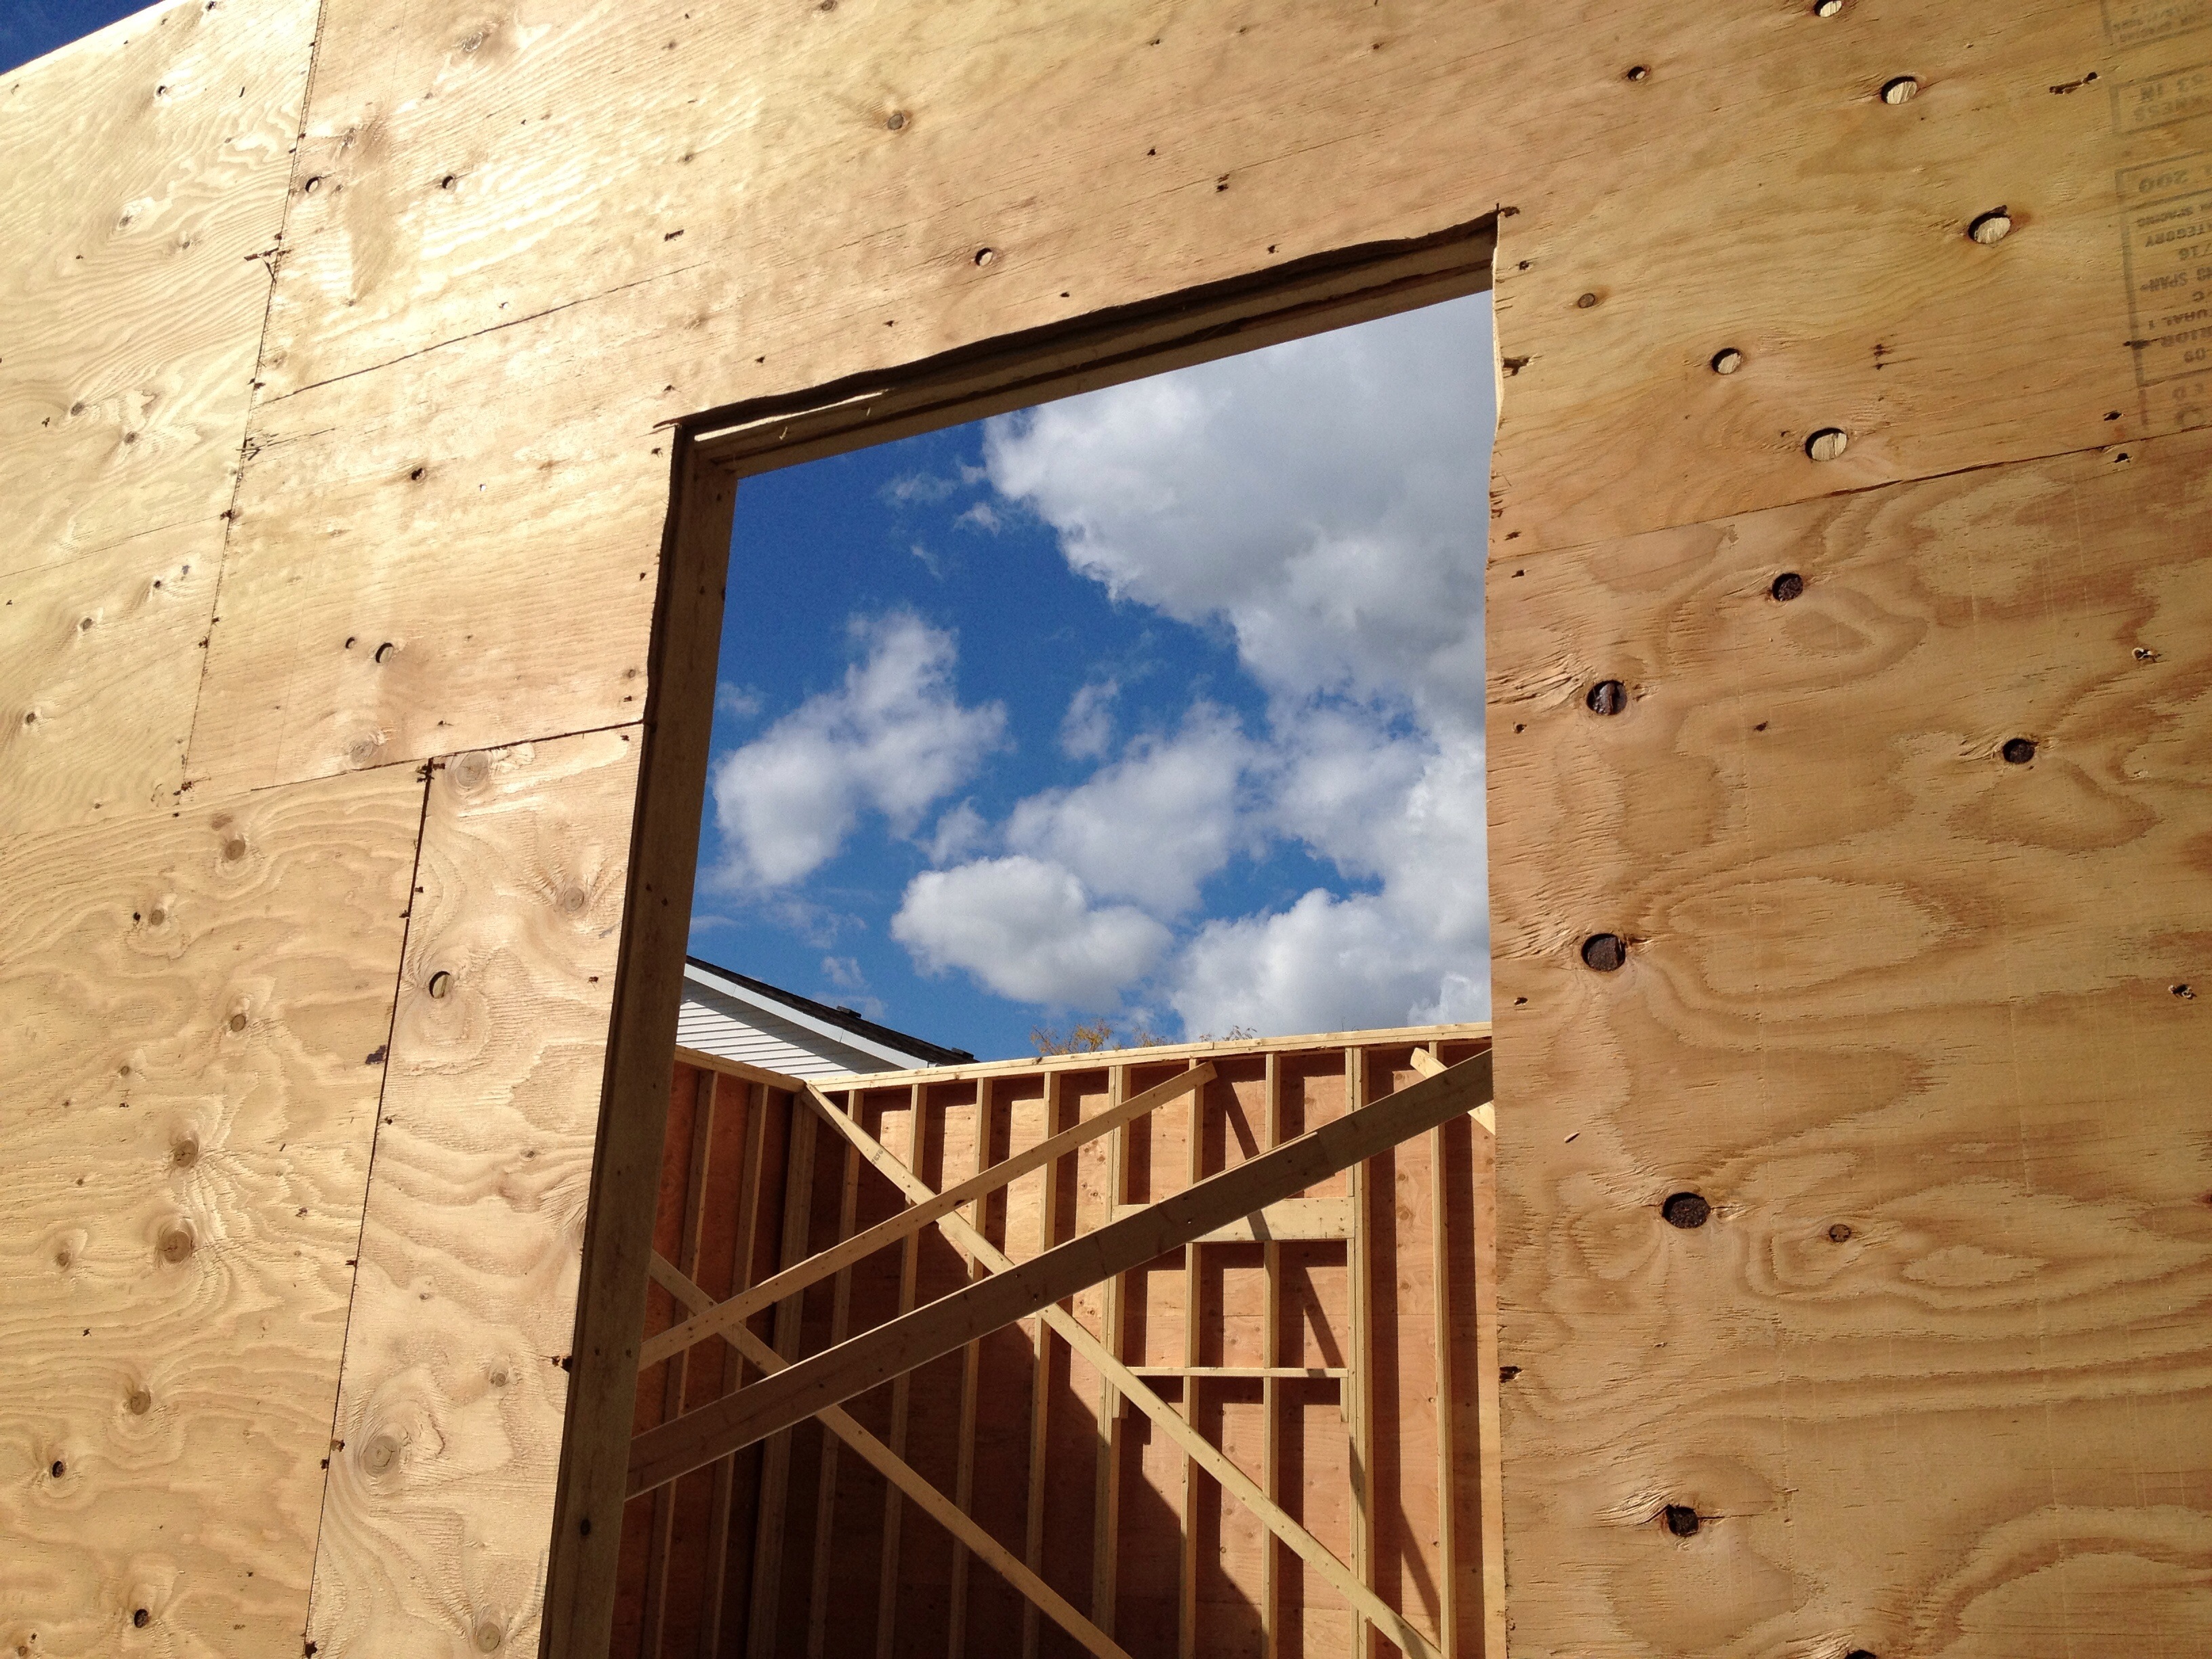
open, architecture, sky, wood, house, sunlight, window, wall, ceiling, color, facade, blue, door